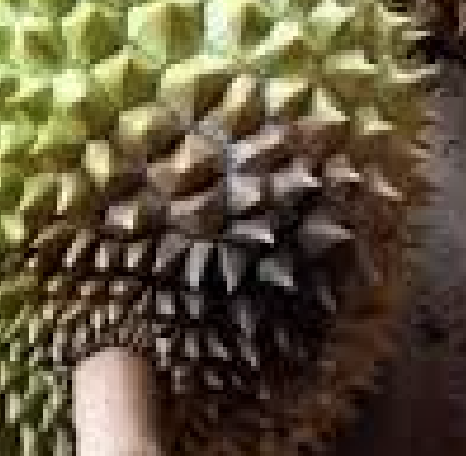
Label: fruit_rot